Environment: real
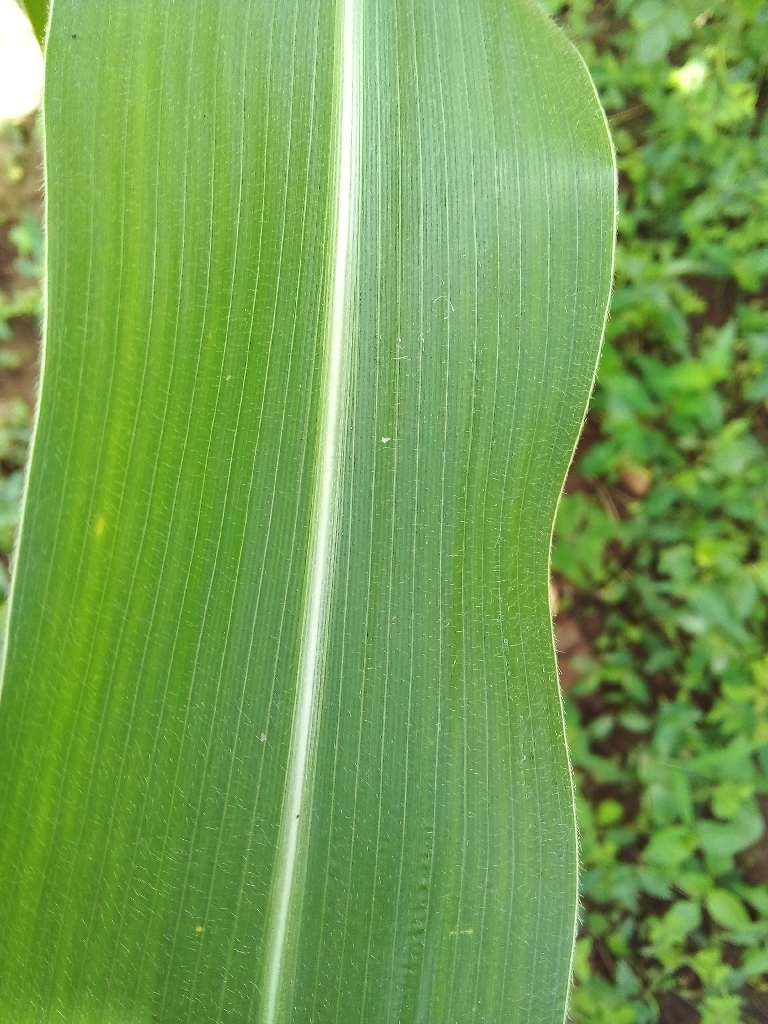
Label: healthy